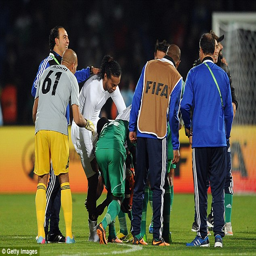
and other players were keen to get their hands on the legend 's boots !